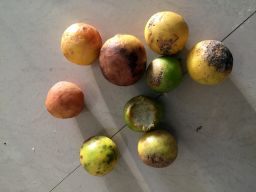
Fruit: Lime
Quality: Bad